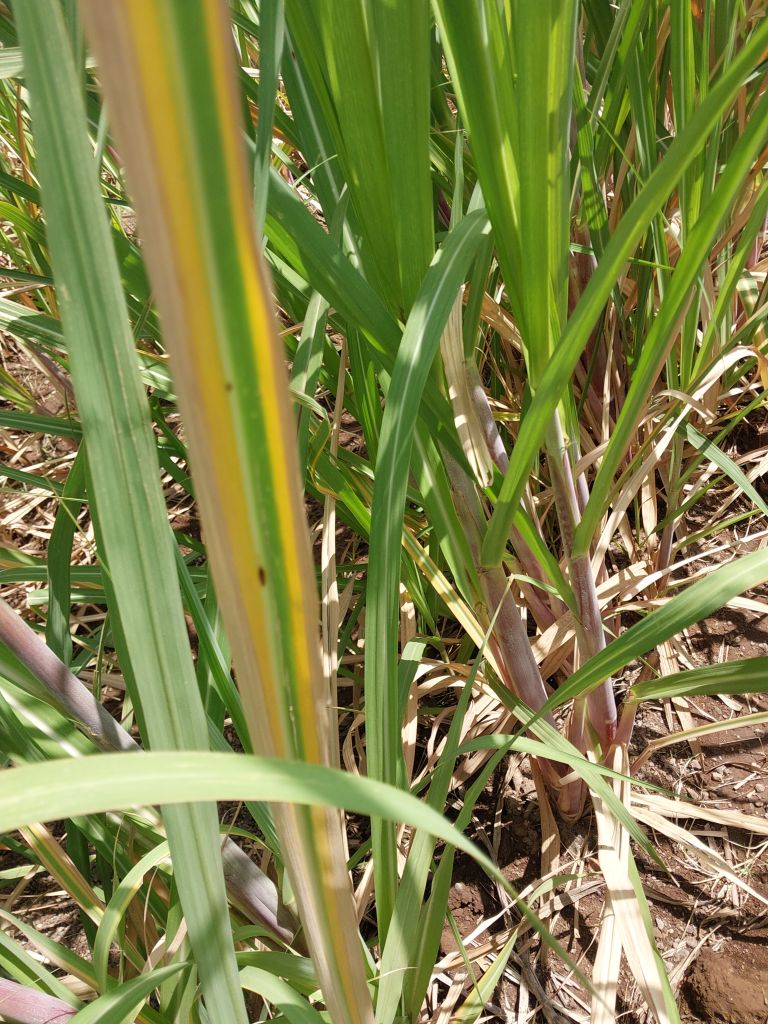
Label: Brown Spot